Isleworth Cemetery

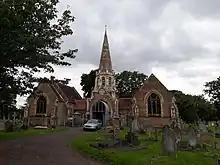
Chapel and graves in Isleworth Cemetery

Isleworth Cemetery is a cemetery in Isleworth, London Borough of Hounslow, in west London, England.